MRI artifact

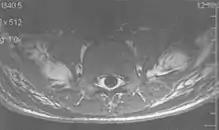
Fig. 9. B0 inhomogeneity: intensity distortion across a T1 axial study of the lumbar vertebrae.

B0 inhomogeneity leads to mismapping of tissues. Inhomogeneous external magnetic field causes either spatial, intensity, or both distortions. Intensity distortion occurs when the field in a location is greater or less than in the rest of the imaged object (Fig. 9). Spatial distortion results from long-range field gradients, which remain constant in the inhomogeneous field.